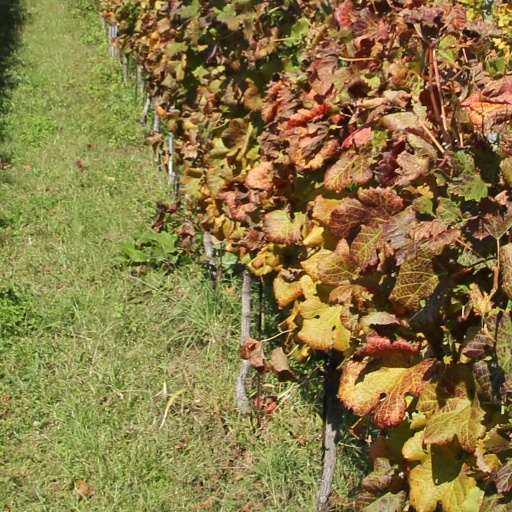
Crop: grape